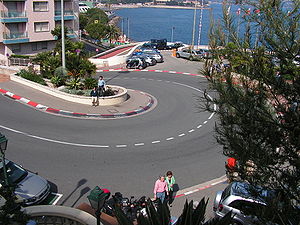
1. etape af Tour de France 2009 / Resultatliste
Enkeltstarten foregik delvis på Circuit de Monaco
Første etape af Tour de France 2009 var en 15,5 km lang enkeltstart og blev kørt lørdag d. 4. juli og gik fra Monaco til Monaco. 7,5 km af ruten gik gennem selve Monaco, mens de resterende 8 km blev kørt på fransk jord. En del af ruten var sammenfaldende med den rute, der anvendes ved det kendte Formel 1 løb i Monaco. Forhåndsfavoritten til at vinde etapen, Fabian Cancellara, vandt foran Alberto Contador med 18 sekunder. Enkeltstartsspecialisten Bradley Wiggins kom på tredjepladsen.